Jyotir Math

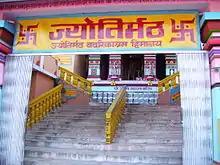
3rd newly built Jyotir Math entrance gate

Uttarāmnāya Śrī Jyotish Pītham or JyotirMath is one amongst the four cardinal pīthams established by the Ādi Śaṅkara 1200 years ago to preserve Hinduism and Advaita Vedānta, the doctrine of non-dualism. Located in the city of Joshimath, Chamoli district, Uttarakhand, India, it is the uttarāmnāya "matha" or Northern Āmnāya Pītham, amongst the four Chaturamnay Peethams - Kalady Kerala, birthplace of Adi Shankara with the others being the Sringeri Śārada Pīṭhaṃ (Karnataka) in the South, Dvārakā Śāradā Pītham (Gujarat , Dwarka) in the West and Purī Govardhanmaṭha Pīṭhaṃ (Odisha, Puri) in the east. Its appointees bear the title of Shankaracharya. It is the headquarters of Giri, Parvata & Sagara sects of the Dasnami Sampradaya (monistic order). Their Vedantic mantra or Mahavakya is "Ayamātmānam brahma (This Atman is supreme being) and" as per the tradition initiated by Adi Shankara it holds authority over Atharva Veda. The head of the matha is called Shankaracharya, the title derives from Adi Shankara.